Aristides Leão

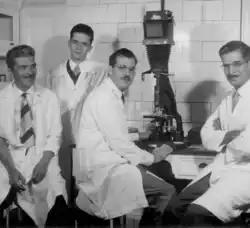
Team in the biophysics lab

In 1943, he became an adjunct researcher at Harvard's Department of Anatomy, where he identified the phenomenon of spreading depression, and although he had the opportunity to work in the United States, he preferred to return to Brazil in 1944, at the age of 32. Upon his return, he was appointed Specialized Technician of the Chair of Biological Physics (1945) at the National School of Medicine of the Federal University of Rio de Janeiro.